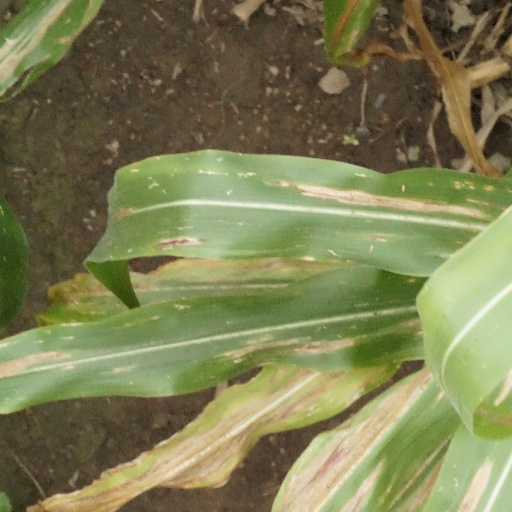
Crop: maize; corn